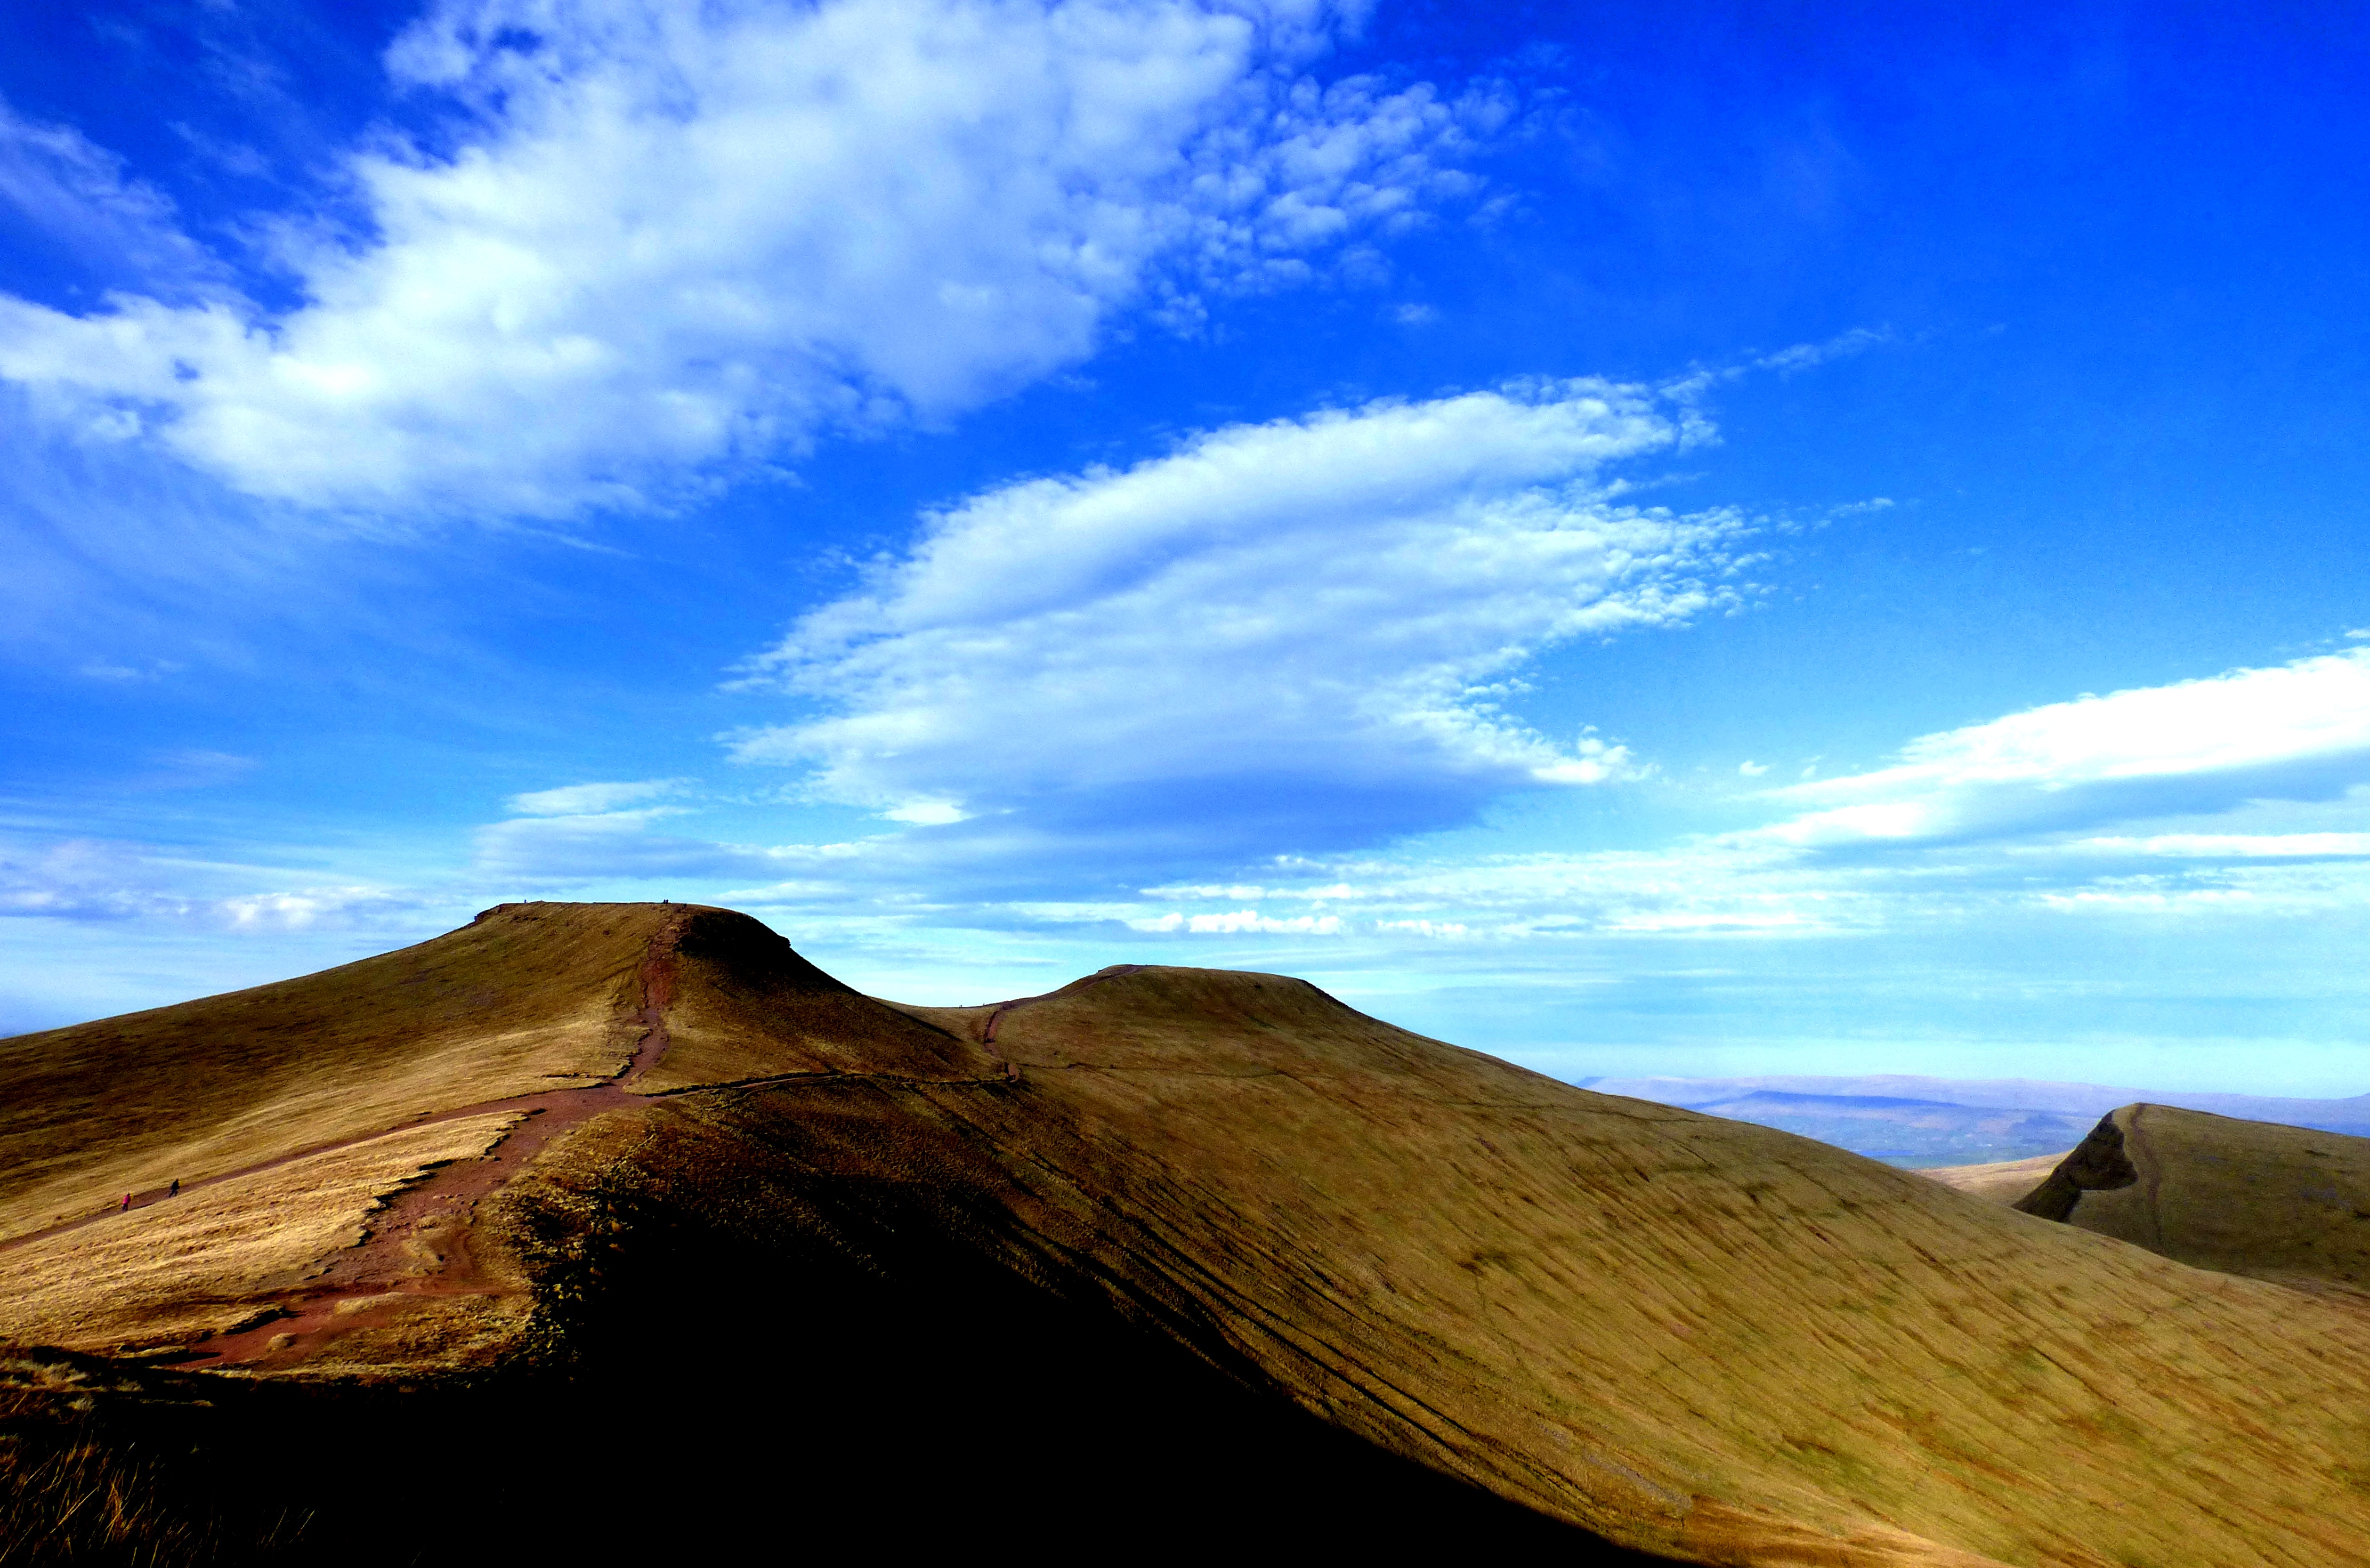
landscape, sea, coast, nature, horizon, mountain, light, cloud, sky, sunrise, sunset, photography, sunlight, morning, texture, hill, dawn, mountain range, photo, explore, dusk, canon, contrast, monochrome, highland, artwork, brecon, flickr, colour, wales, art, eos, mono, grassland, plateau, foto, facebook, lumix, panasonic, fell, loch, twitter, vividstriking, anawesomeshot, beacons, dazzlingshot, interestingness, pinterest, leshaines, leshaines123, bestofshots, landform, natural environment, geographical feature, mountainous landforms